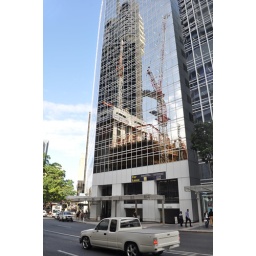
Crystal clear reflection of the new One One One building being constructed with Riparian Plaza in the background.